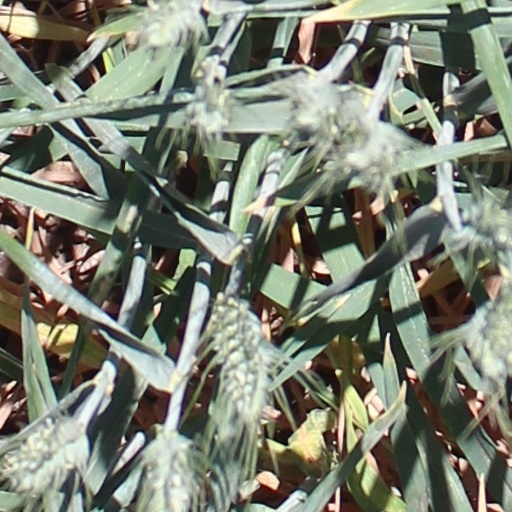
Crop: wheat